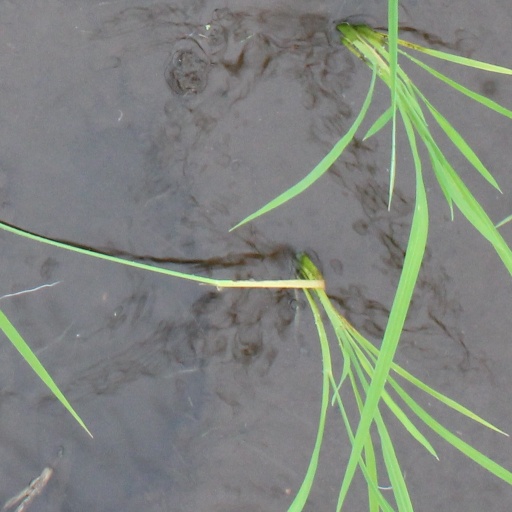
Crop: rice